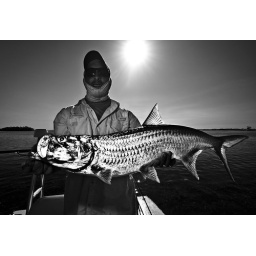
Cuba, Queen's Garden. Tarpon edited in black and white and heavy contrast